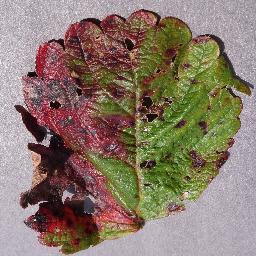
Label: Strawberry___Leaf_scorch